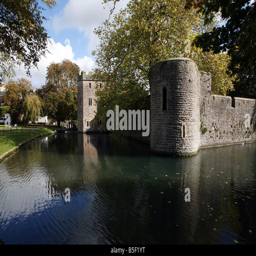
gateway through the walls that surround tourist attraction , viewed from across the moat